Delaware County, Pennsylvania

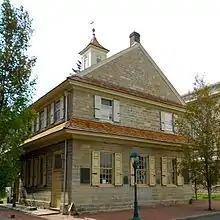
The old Chester Courthouse, built in 1724

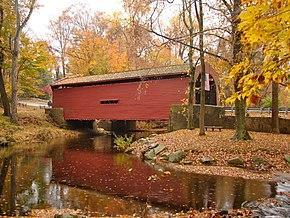
Bartram's Covered Bridge, built 1860 west of Newtown Square, crosses Crum Creek into Chester County

Delaware County lies in the river and bay drainage area named "Delaware" in honor of Thomas West, 3rd Baron De La Warr, Governor of the nearby English colony of Virginia. The land was explored by Henry Hudson in 1609, and over the next several decades it was variously claimed and settled by the Swedes, the Dutch, and the English. Its original human inhabitants were the Lenape tribe of American Indians.